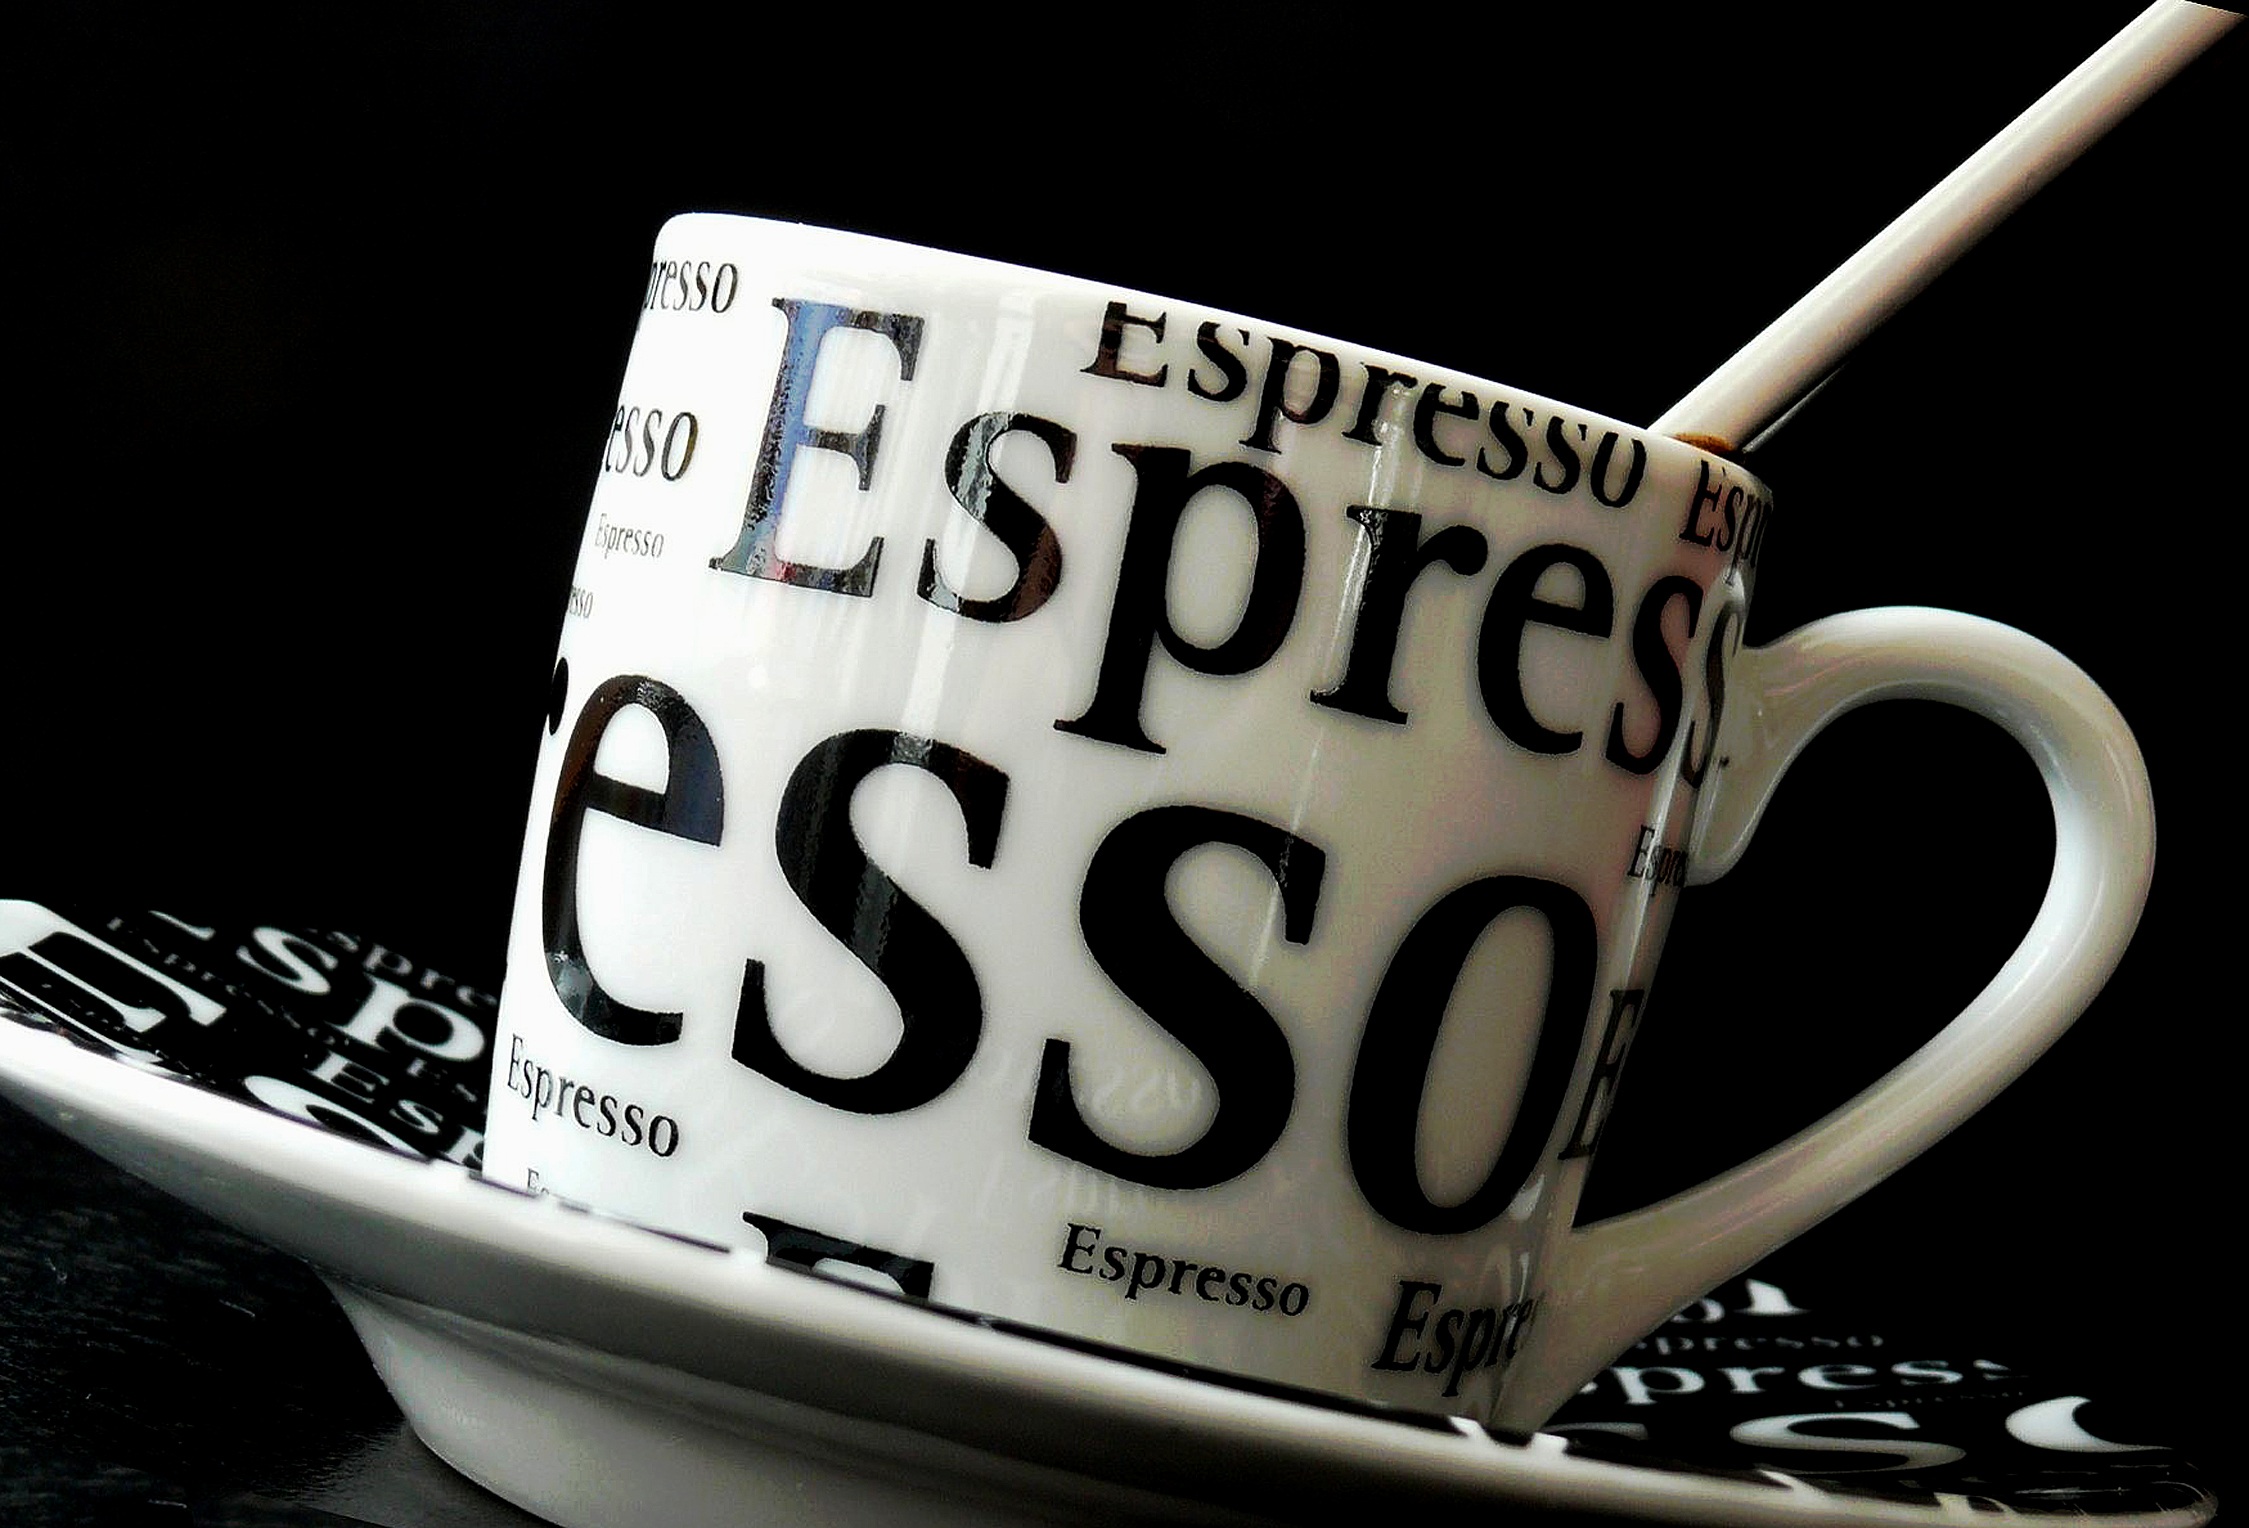
coffee, restaurant, cup, drink, empty, espresso, coffee cup, caffeine, drunk, flavor, espressotasse